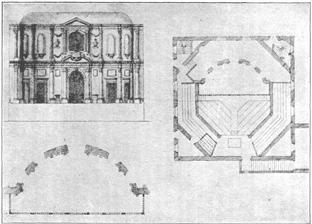
Building: Shakespeare North
Country: United Kingdom
Year built: 2022
Auditorium in Merseyside, England The Shakespeare North Playhouse in Prescot, Merseyside , in the north of England is a cultural and educational venue that opened in 2022. The development includes a 420-seat main auditorium, a modern studio space, outdoor performance garden, exhibition and visitor centre. The theatre opened on 15 July 2022. Shakespeare North Trust The Shakespeare North Trust was founded by Richard Wilson and David Thacker . Its patron is Edward Stanley, 19th Earl of Derby . In 2007 it submitted a £20 million National Lottery bid to fund  the complex, but was unsuccessful. Playhouse The 1629 plan of the Cockpit-in-Court In April 2016, Knowsley Metropolitan Borough Council granted planning permission for the playhouse. Funding is being provided by the council, the Liverpool City Region Combined Authority and a governmental contribution of £5 million was announced in the 2016 Budget , with other funding to be provided by private investors. The widow of comedian Ken Dodd provided £700,000 in funding to the theatre to create an outdoor performance garden. The historical Prescot Playhouse , the inspiration behind the project, existed between the mid-1590s and 1609, probably on Eccleston Street. No architectural plans of that theatre survive, however. The new theatre's layout is based on the 1629 design by Inigo Jones for the Cockpit-in-Court theatre in the Palace of Whitehall , London. The architects are Helm Architecture and Austin-Smith:Lord.The lead artist is Simon Watkinson. Educational centre Shakespeare North Playhouse will have an educational centre that will offer opportunities for life-long learning. Location The four-storey complex was built on the site of Mill Street car park, to the north of Prescot Parish Church . Knowsley Council and the Earl of Derby provided land for the complex. References